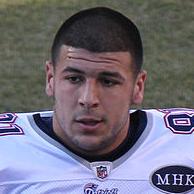
Age: 21